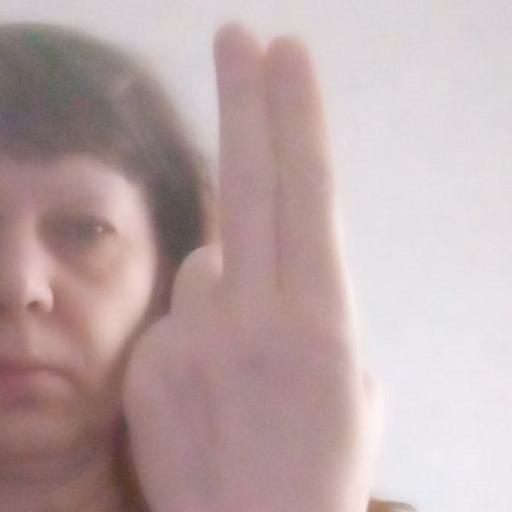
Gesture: two_up_inverted